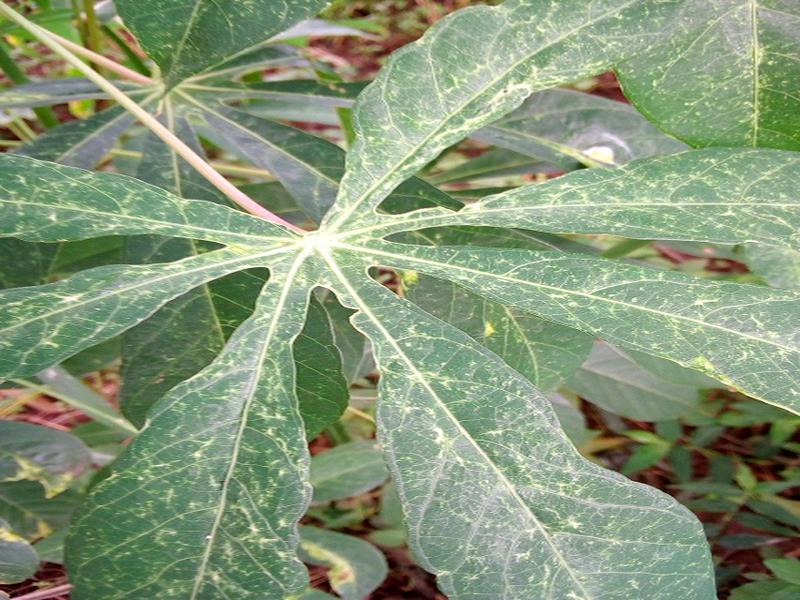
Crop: cassava
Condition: green_mottle